History of the Maya civilization

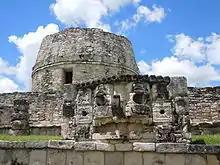
Mayapan was an important Postclassic city in the northern Yucatán Peninsula

Mayapan was abandoned around 1448, after a period of political, social and environmental turbulence that in many ways echoes the Classic period collapse in the southern Maya region. The abandonment of the city was followed by a period of prolonged warfare in the Yucatán Peninsula, which only ended shortly before Spanish contact in 1511. Even without a dominant regional capital, the early Spanish explorers reported wealthy coastal cities and thriving marketplaces.